Peter Pursell

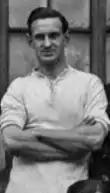
Pursell in a Port Vale squad photo in 1919

Peter Pursell (1 July 1894 – 14 August 1968) was a Scottish footballer. A defender, he won one cap for Scotland in 1914. He was the younger brother of Robert Russell Pursell and the father of Robert Wilson Pursell.